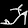
Label: Sandal